Alvydas Nikžentaitis

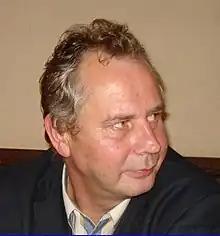
Alvydas Nikžentaitis.

Alvydas Nikžentaitis (born October 18, 1961) is a Lithuanian historian, senior research fellow of the Lithuanian Institute of History and president of Lithuanian National Historians Committee.